Downtown Des Moines

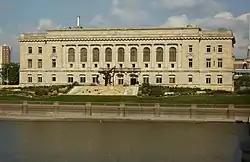
The Des Moines City Hall is a prime example of the architecture and design associated with the Civic Center Historic District

The Civic Center Historic District flanks both sides of the Des Moines and Raccoon Rivers and is listed on the National Register of Historic Places. The district is characterized by several public works buildings reflecting the Beaux-Arts style as well as ornate City Beautiful era balustrades, walkways, bridges, and lighting along the Des Moines River. Many of the buildings within the district were built between 1900 and 1928. The district still maintains much of the early 1900s era riverfront development.